Mărgărita Miller-Verghy

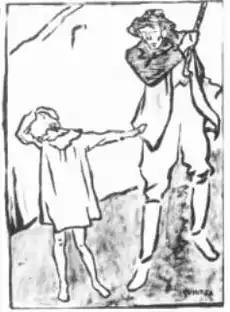
1920 cartoon by Nicolae Tonitza, criticizing the social exclusion of war orphans. The man, who is about to slap the child, exclaims: "A war orphan and out begging? Mind your rank, you moron!"

By 1914, Miller-Verghy had become the official translator for Romania's English-speaking Crown Princess (from 1916, Queen-consort) Marie of Edinburgh. This literary duo debuted with the tale "Visătorul de vise" ("Dreamer of Dreams"), edited by "Flacăra", followed by "Ilderim, Poveste în umbră și lumină" ("Ilderim: A Tale of Light and Shade"). A year later, Miller-Verghy also contributed the Romanian version of Marie's story "Four Seasons from a Man's Life" ("Patru anotimpuri din viața unui om"), in an edition illustrated by painter Nicolae Grant. Queen Marie took an interest in Miller-Verghy's other work, and was enthusiastic about her rendition of Rabindranath Tagore's "Gardener". She also published, in 1915, the Romanian version to Browning's "Sonnets from the Portuguese".